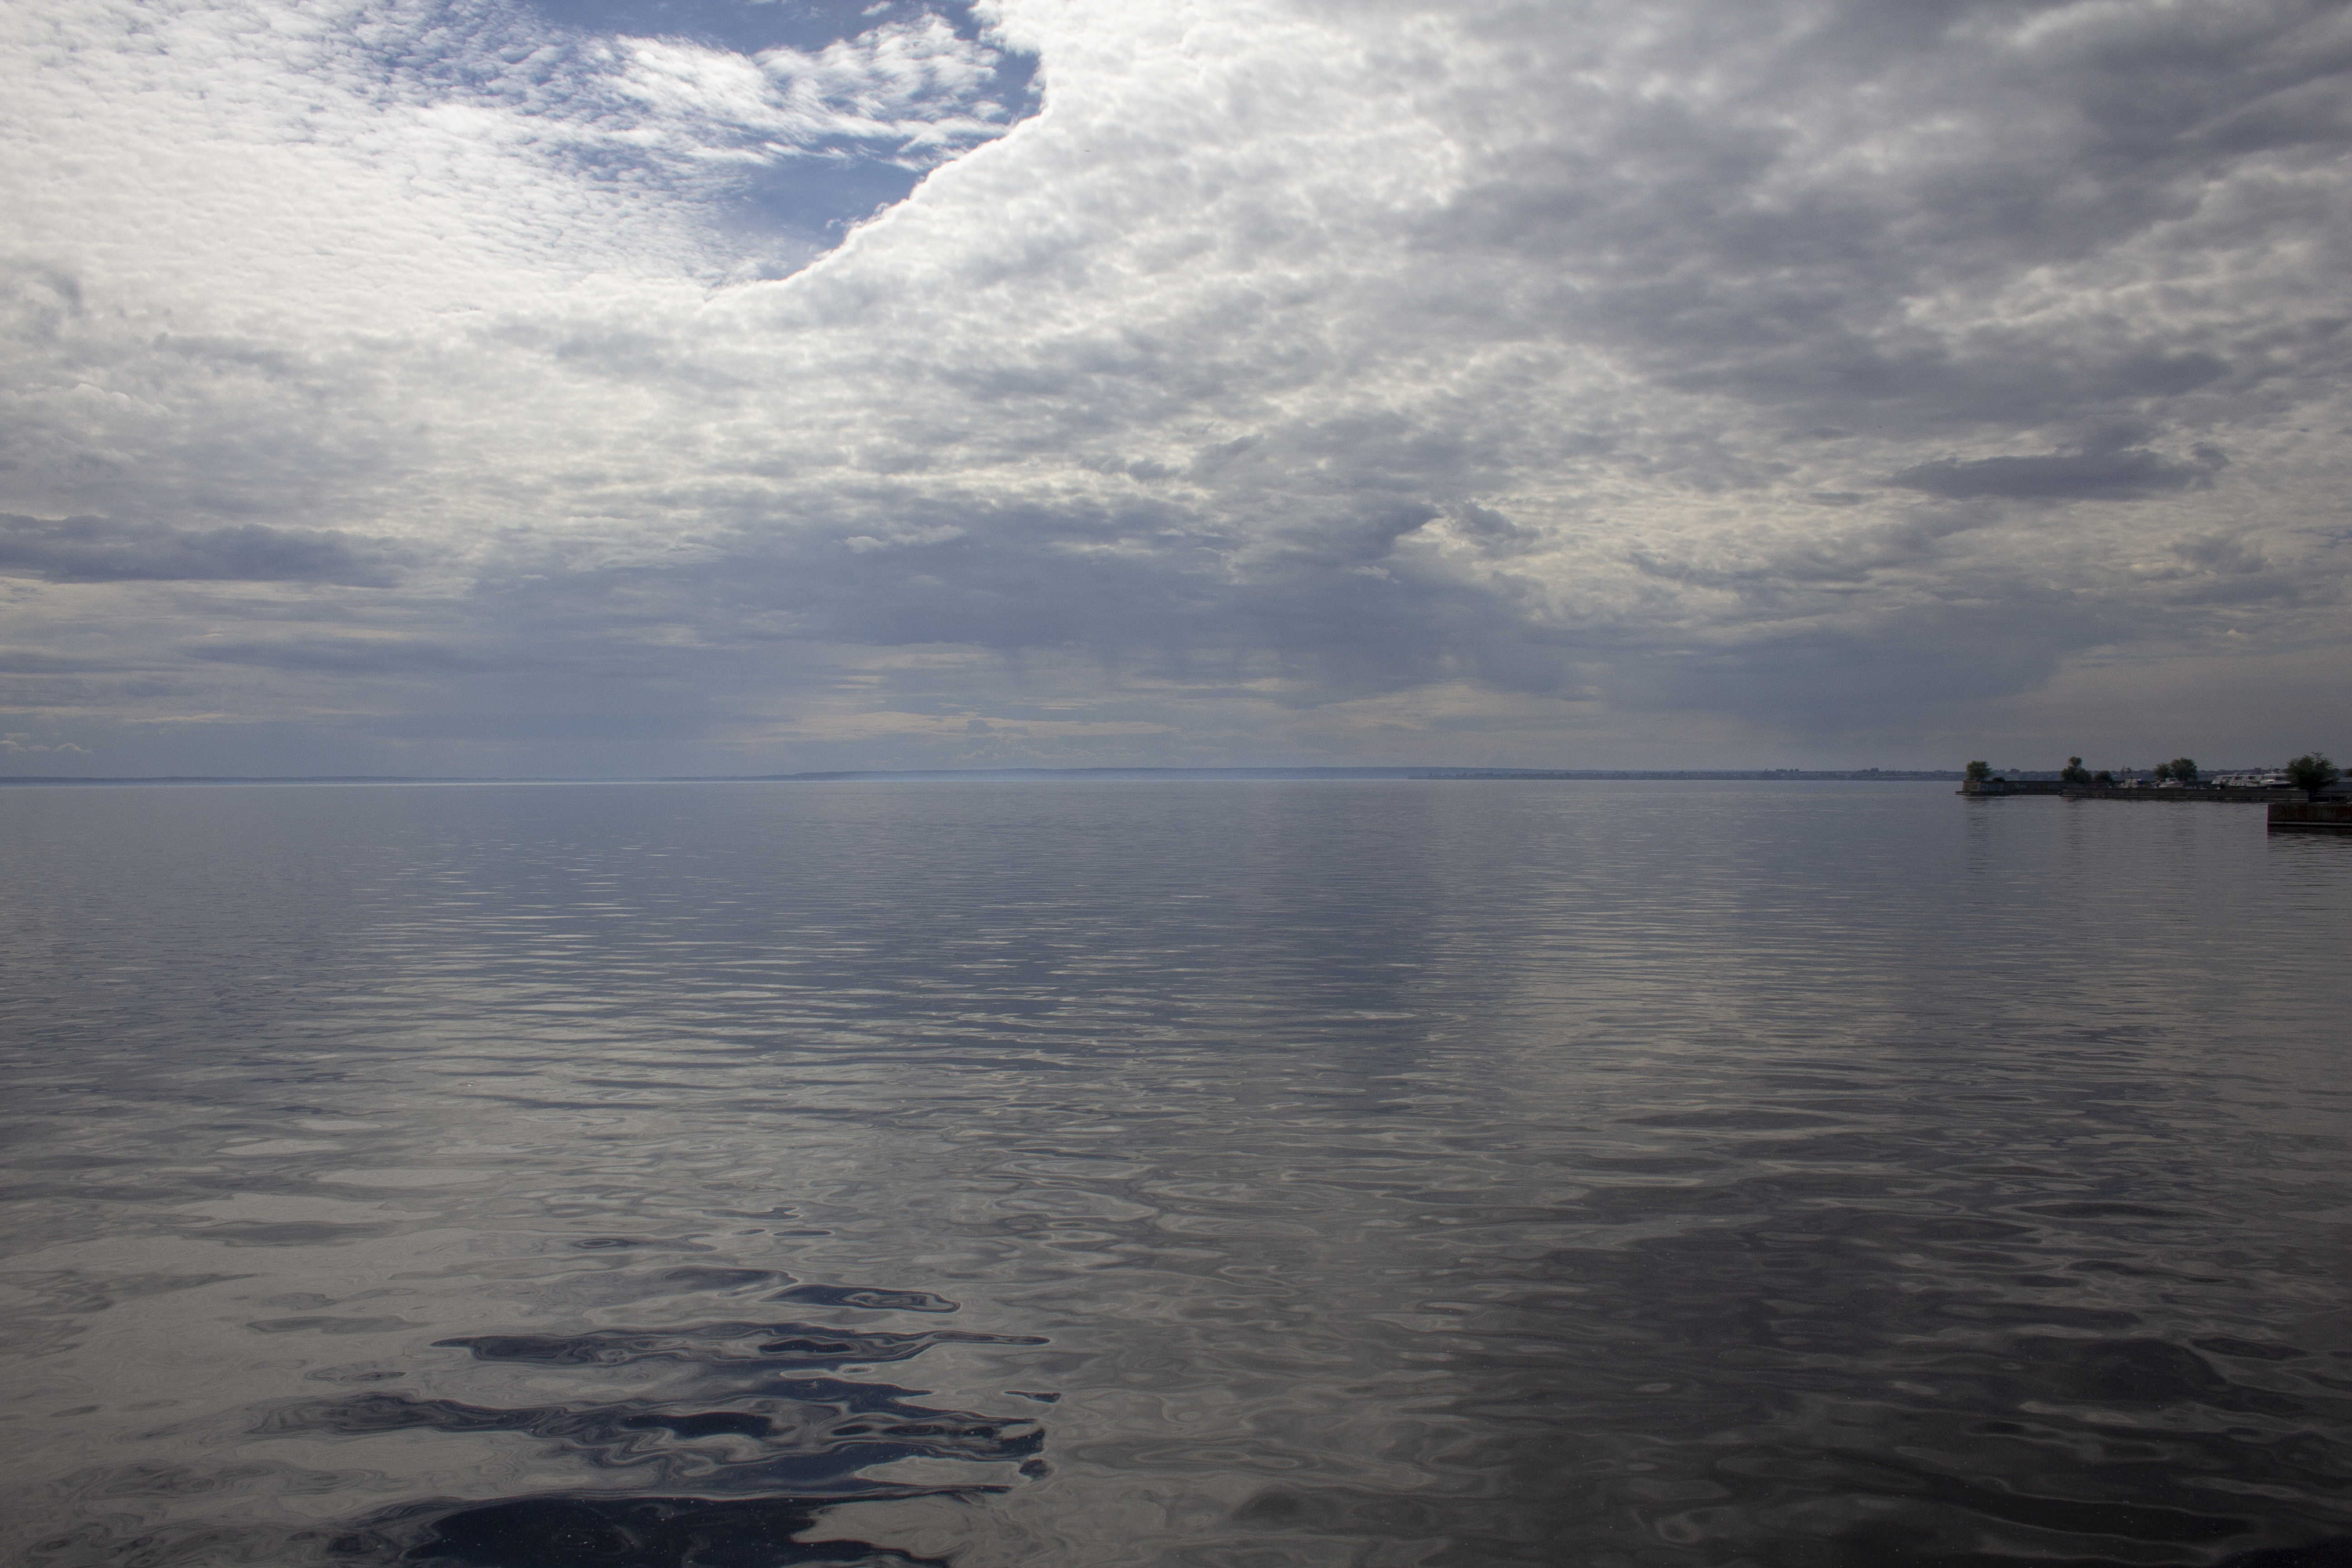
volga river, landscape, beauty, cloud, water, water resources, atmosphere, sky, sunlight, cumulus, natural landscape, lake, horizon, waterway, wind wave, tree, meteorological phenomenon, reservoir, sound, darkness, ocean, liquid, evening, lake district, loch, wind, reflection, coast, wave, dusk, channel, winter, rock, inlet, tropics, sea, city